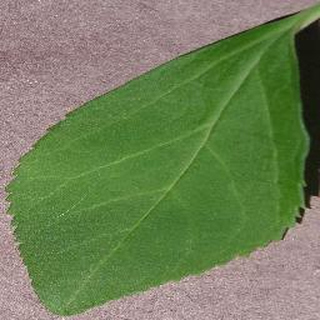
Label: healthy_cherry